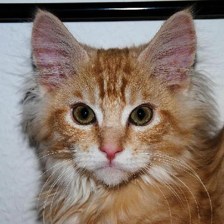
Label: animals